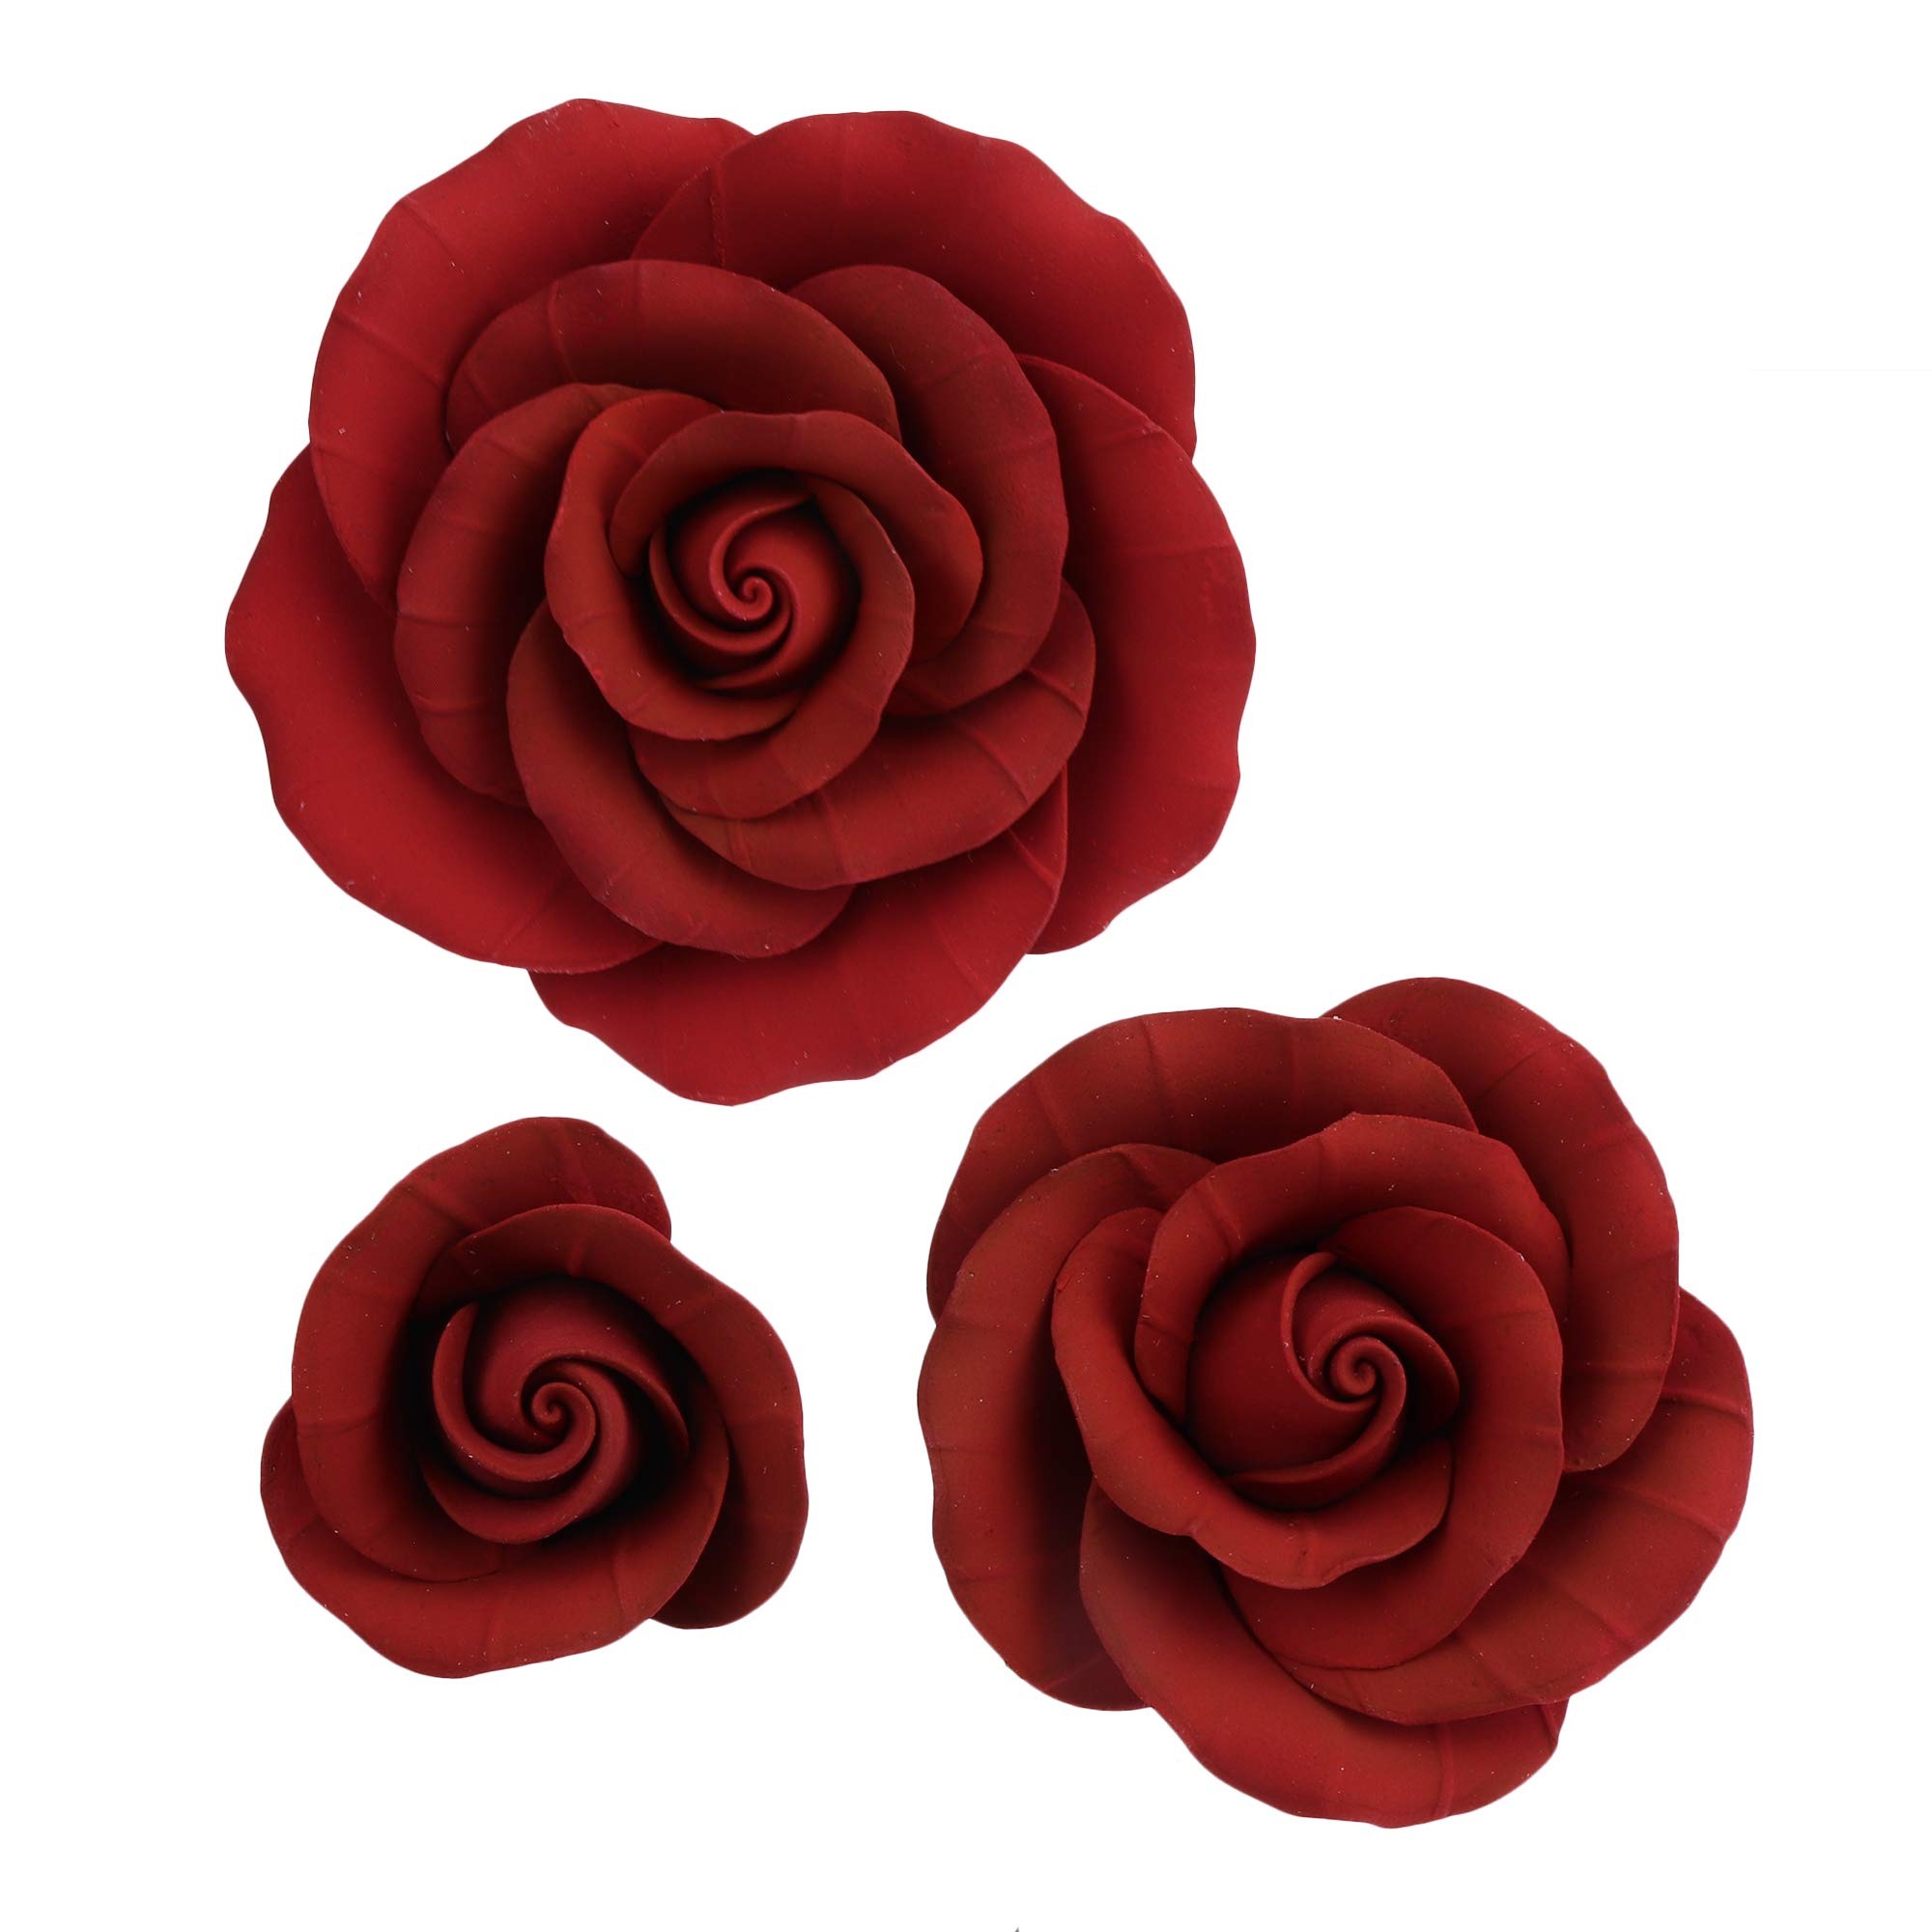
Item Name: O'Creme Deep Red Rose Gumpaste Flower - for Cake Decorating - Sugar Paste Decorations for Cakes, Cupcake Toppers - Birthday, Wedding, Valentines, Baby Shower - Set of 6-3 Different Sizes
Bullet Point 1: BEAUTIFUL EDIBLE SUGAR PASTE FLOWERS - Our edible flowers are made with petals of 100% edible sugar paste (gumpaste). The petals are attached to non-edible wire stems and artificial stamen that complete the realistic appearance. Add a splash of color to your baked goods!
Bullet Point 2: ADD A TOUCH OF MAGIC TO CAKES & CONFECTIONS - Elevating the ordinary into something truly extraordinary. Intricately patterned and delicately shaped, our elegant edible blossoms add a flowery touch of eye-catching magic to your cakes, cupcakes, and confections.
Bullet Point 3: HIGHLY DETAILED AND LIFELIKE REALISM - Small Garden Rose measures 3 inch, the vibrant flowers featuring details such as veined flower petals, ruffled petal edges, coloring and shading, varied petal layers and detailed centers for professional results that are next to impossible to replicate at home.
Bullet Point 4: KOSHER HIGH QUALITY INGREDIENTS - Kosher Certified. Our high quality edible petals are carefully crafted from confectioners sugar, egg white powder, distilled water, corn starch, CMC powder and food coloring. Made with love for you and your loved ones to enjoy on a special day.
Bullet Point 5: READY TO USE: SAVES YOU TIME AND EFFORT - Made with the same care you'd give your start-from-scratch gumpaste cake decorating flowers, but ours save you time. Turn basic to beautiful! Perfect for weddings, birthdays, anniversaries, baby showers or any upscale event.
Product Description: <b>O'Creme Garden Rose Gumpaste Flower</b><li>Edible flowers, inedible stems<li>Edible flowers made of food coloring, confectioners sugar, egg white powder, distilled water, corn starch and CMC powder <li>Made in nut-free facility<li>Lifelike flower made of gumpaste and edible<li>A flower detailed enough to stand alone as a decoration by itself or to complement desserts at banquets <br><br>Made in a nut-free facility<br><br>Store in a cool dry place.
Value: 1.0
Unit: Count

Price: 22.745